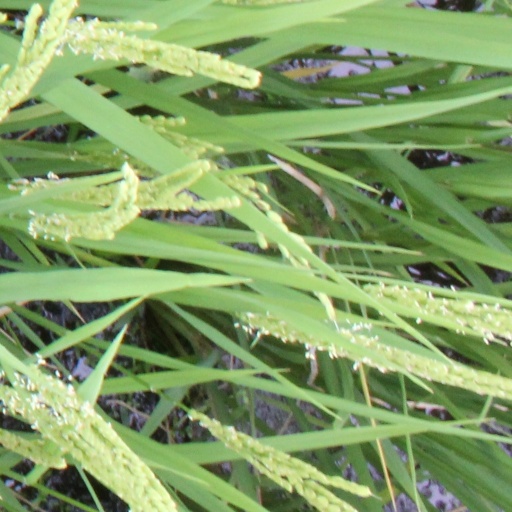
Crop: rice